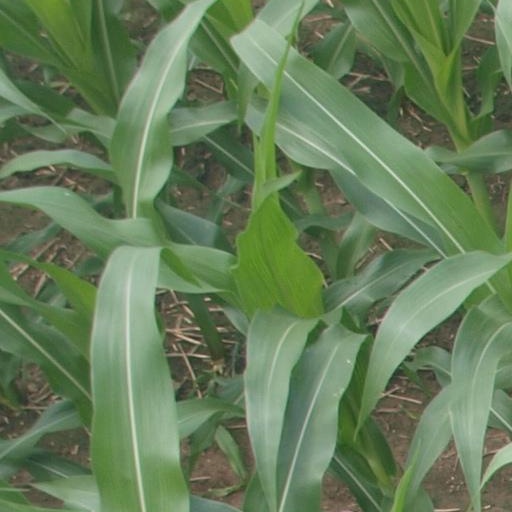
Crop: maize; corn